McAllen Palms

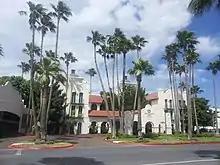
(2012) Casa de Palmas. McAllen, Texas. National Register of Historic Places.

During its first season of league play, the Rio Grande Valley League folded on July 30, 1931, with the Palms in first place. Despite folding, the league held finals that featured McAllen vs. La Feria. The Palms were in first place overall when the league folded, finishing the 1931 overall regular season with a record of 55–37, playing under manager Tex Covington. McAllen won the first-half pennant and finished 7.5 games ahead of the Seahawks/Nighthawks in the final overall standings. The Palms played La Feria in a playoff, after the Nighthawks won the second–half title in the split–schedule season. In the 1931 finals, the McAllen Palms swept La Feria in three games.